Kame

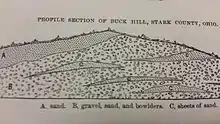
Kame internal structure as sketched by Newberry in 1874

Kames are not normally located in proximity to one another, however in Edmonton, Alberta, numerous kames are found nearby, forming the Prosser Archaeological Site. The Fonthill Kame in southern Ontario is in a densely populated area. Examples can also be found in Wisconsin and at the Sims Corner Eskers and Kames National Natural Landscape in Washington. They are also located in Mendon Ponds Park, southeast of Rochester, New York. This park is on the National Registry of Natural Landmarks due to geological history and presence of significant kames, eskers and kettles.